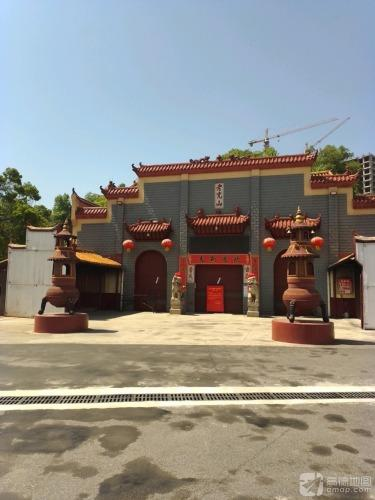
地标名称：老虎山古城隍庙
所在城市：长沙市·浏阳市